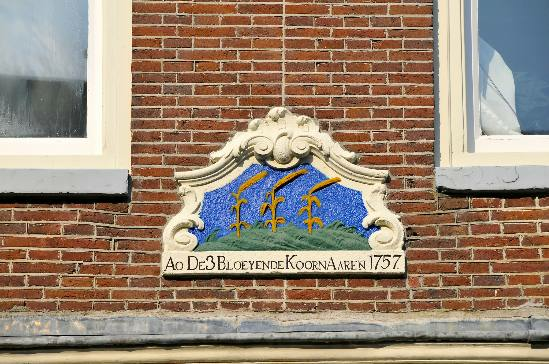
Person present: No